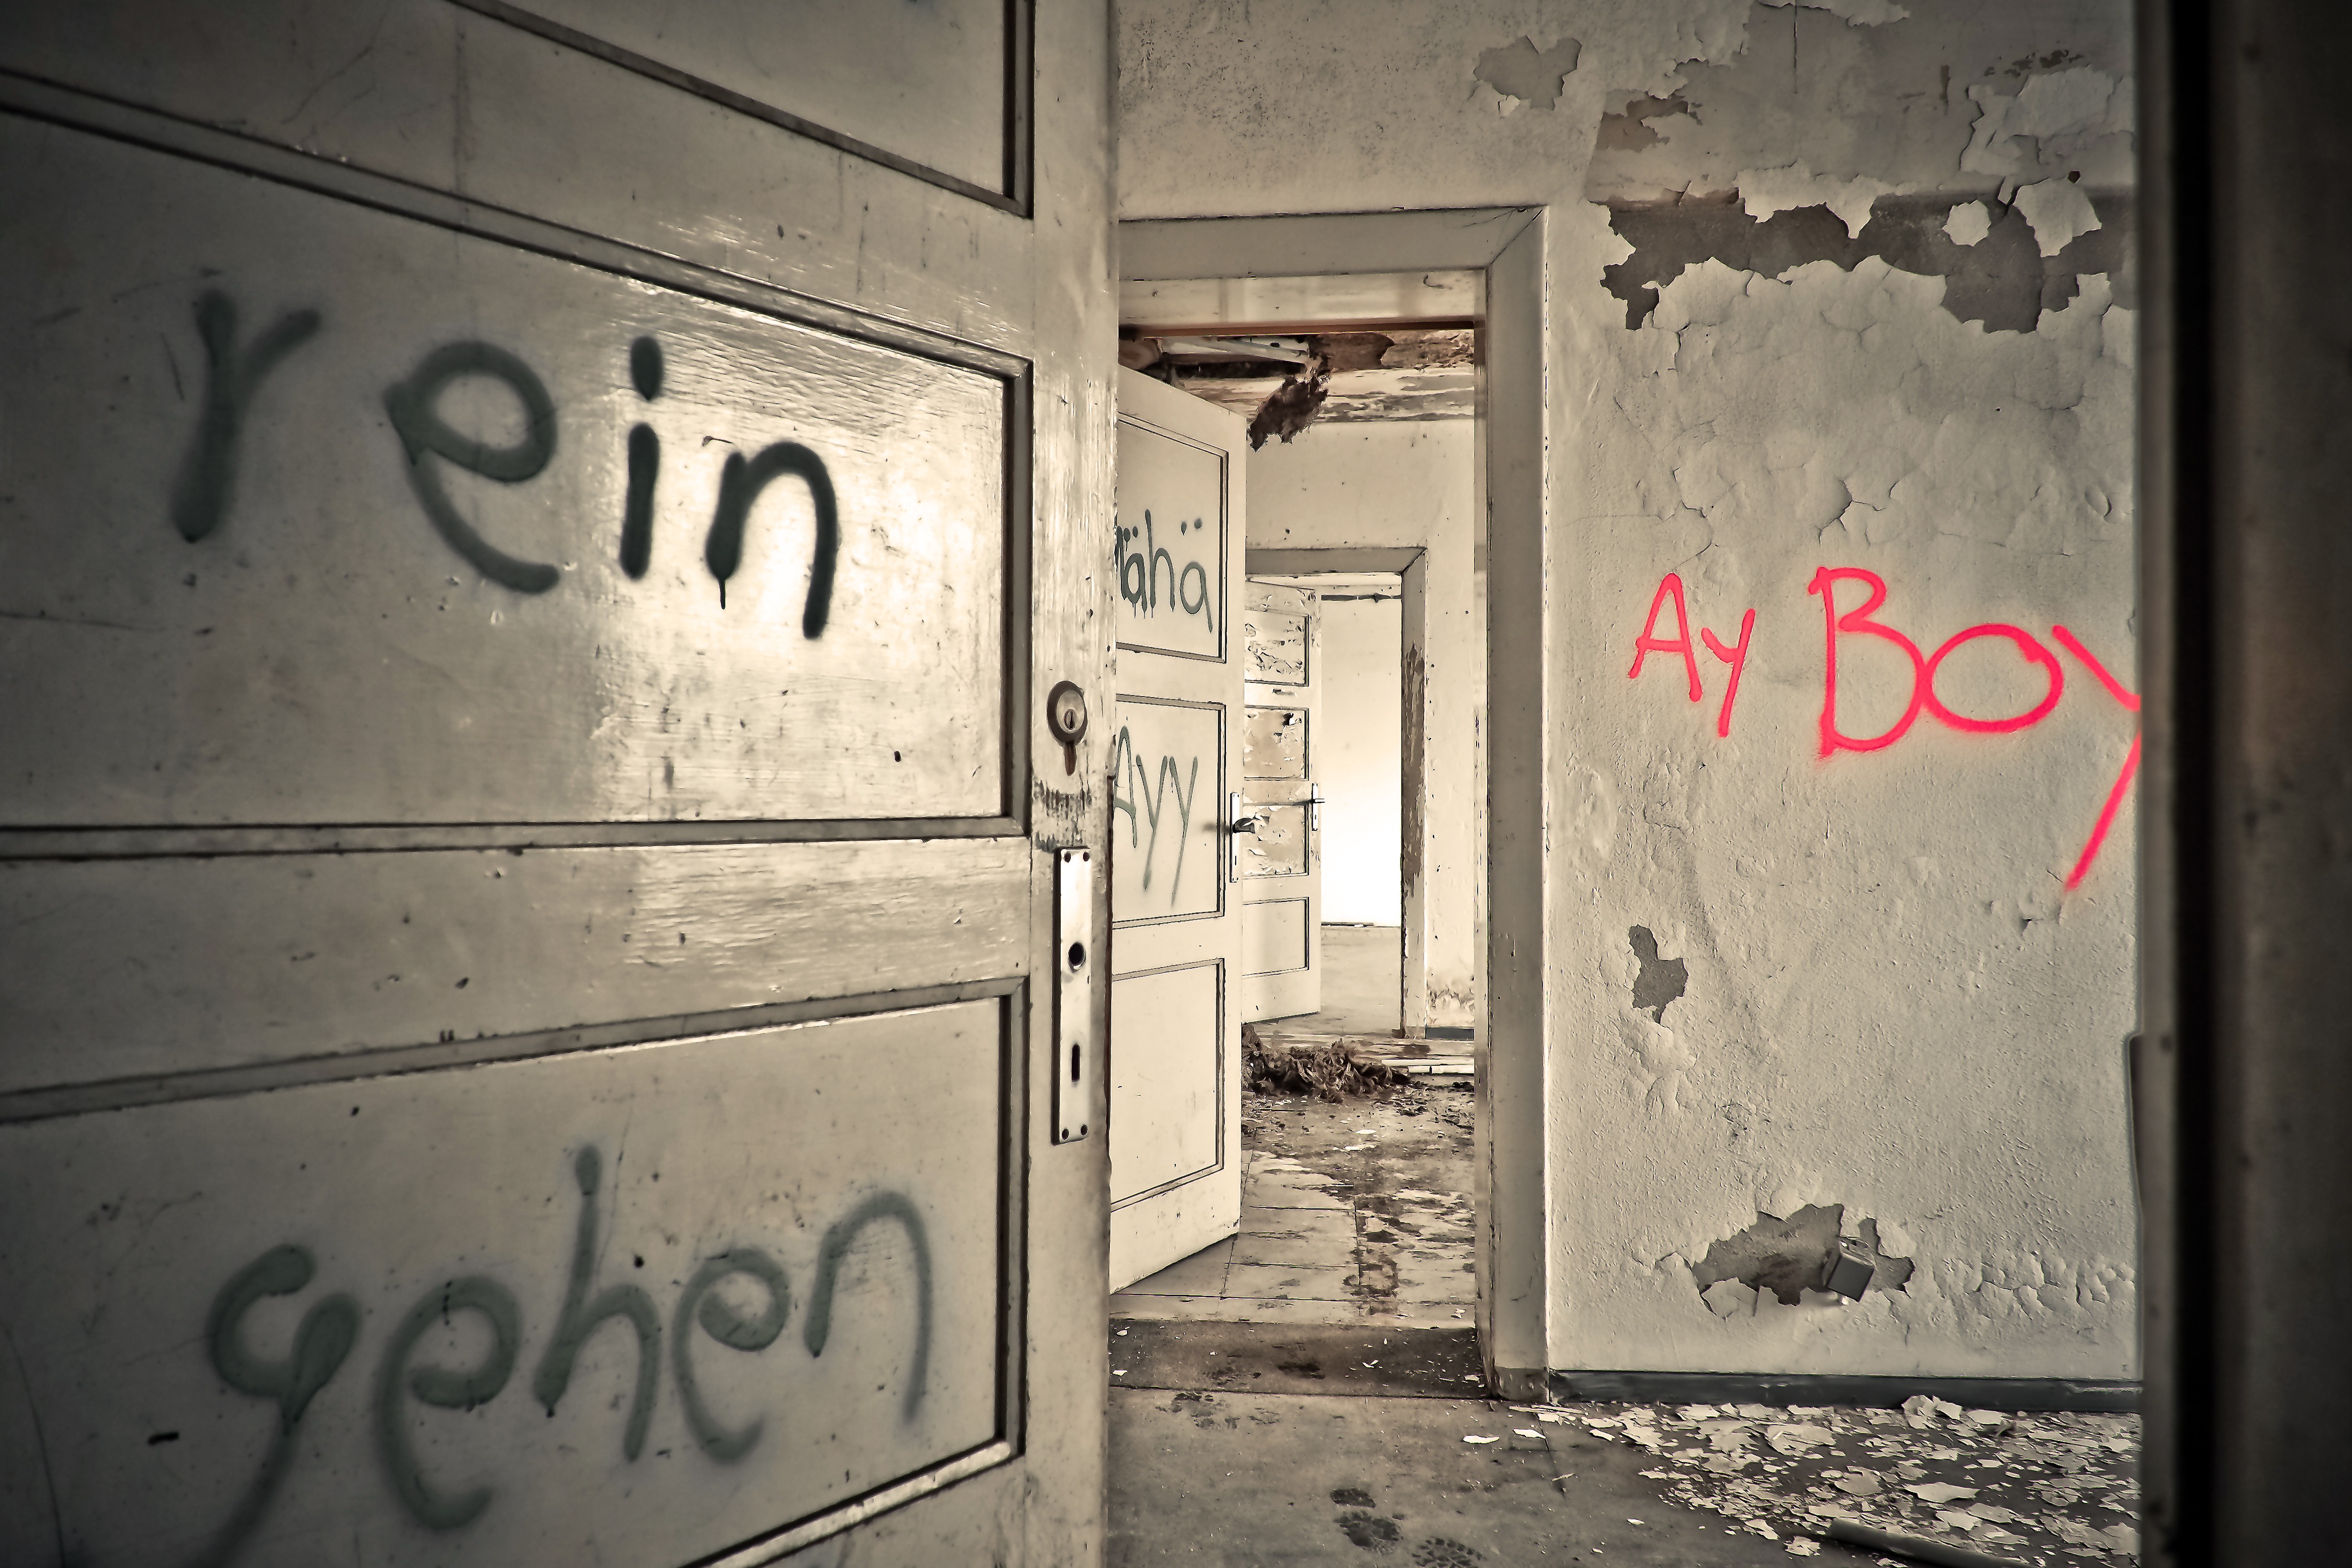
architecture, road, white, street, building, old, alley, atmosphere, wall, dirt, color, broken, dirty, empty, decay, ruin, black, room, monochrome, old building, graffiti, destroyed, weathered, art, transience, infrastructure, neglected, dilapidated, doors, photograph, rooms, destruction, mood, past, forget, end, transient, leave, wall painting, lost places, pforphoto, break up, factory building, lapsed, old factory, ailing, run down, urban area